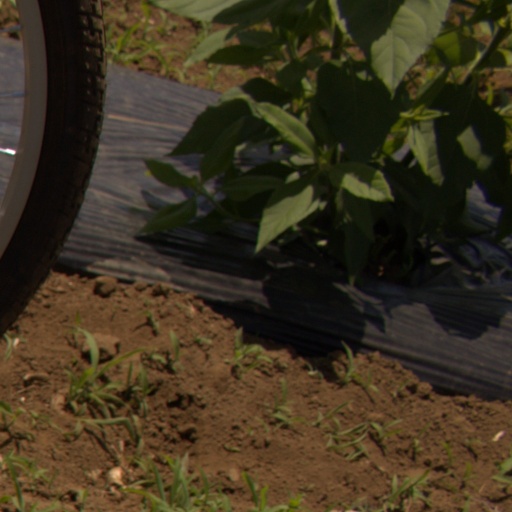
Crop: Jerusalem artichoke